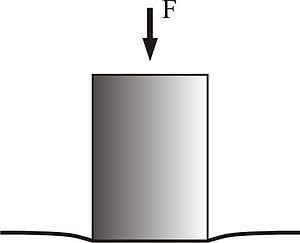
La mécanique des contacts traite des calculs impliquant des corps élastiques, visco-élastiques ou plastiques lors de contacts statiques ou dynamiques.